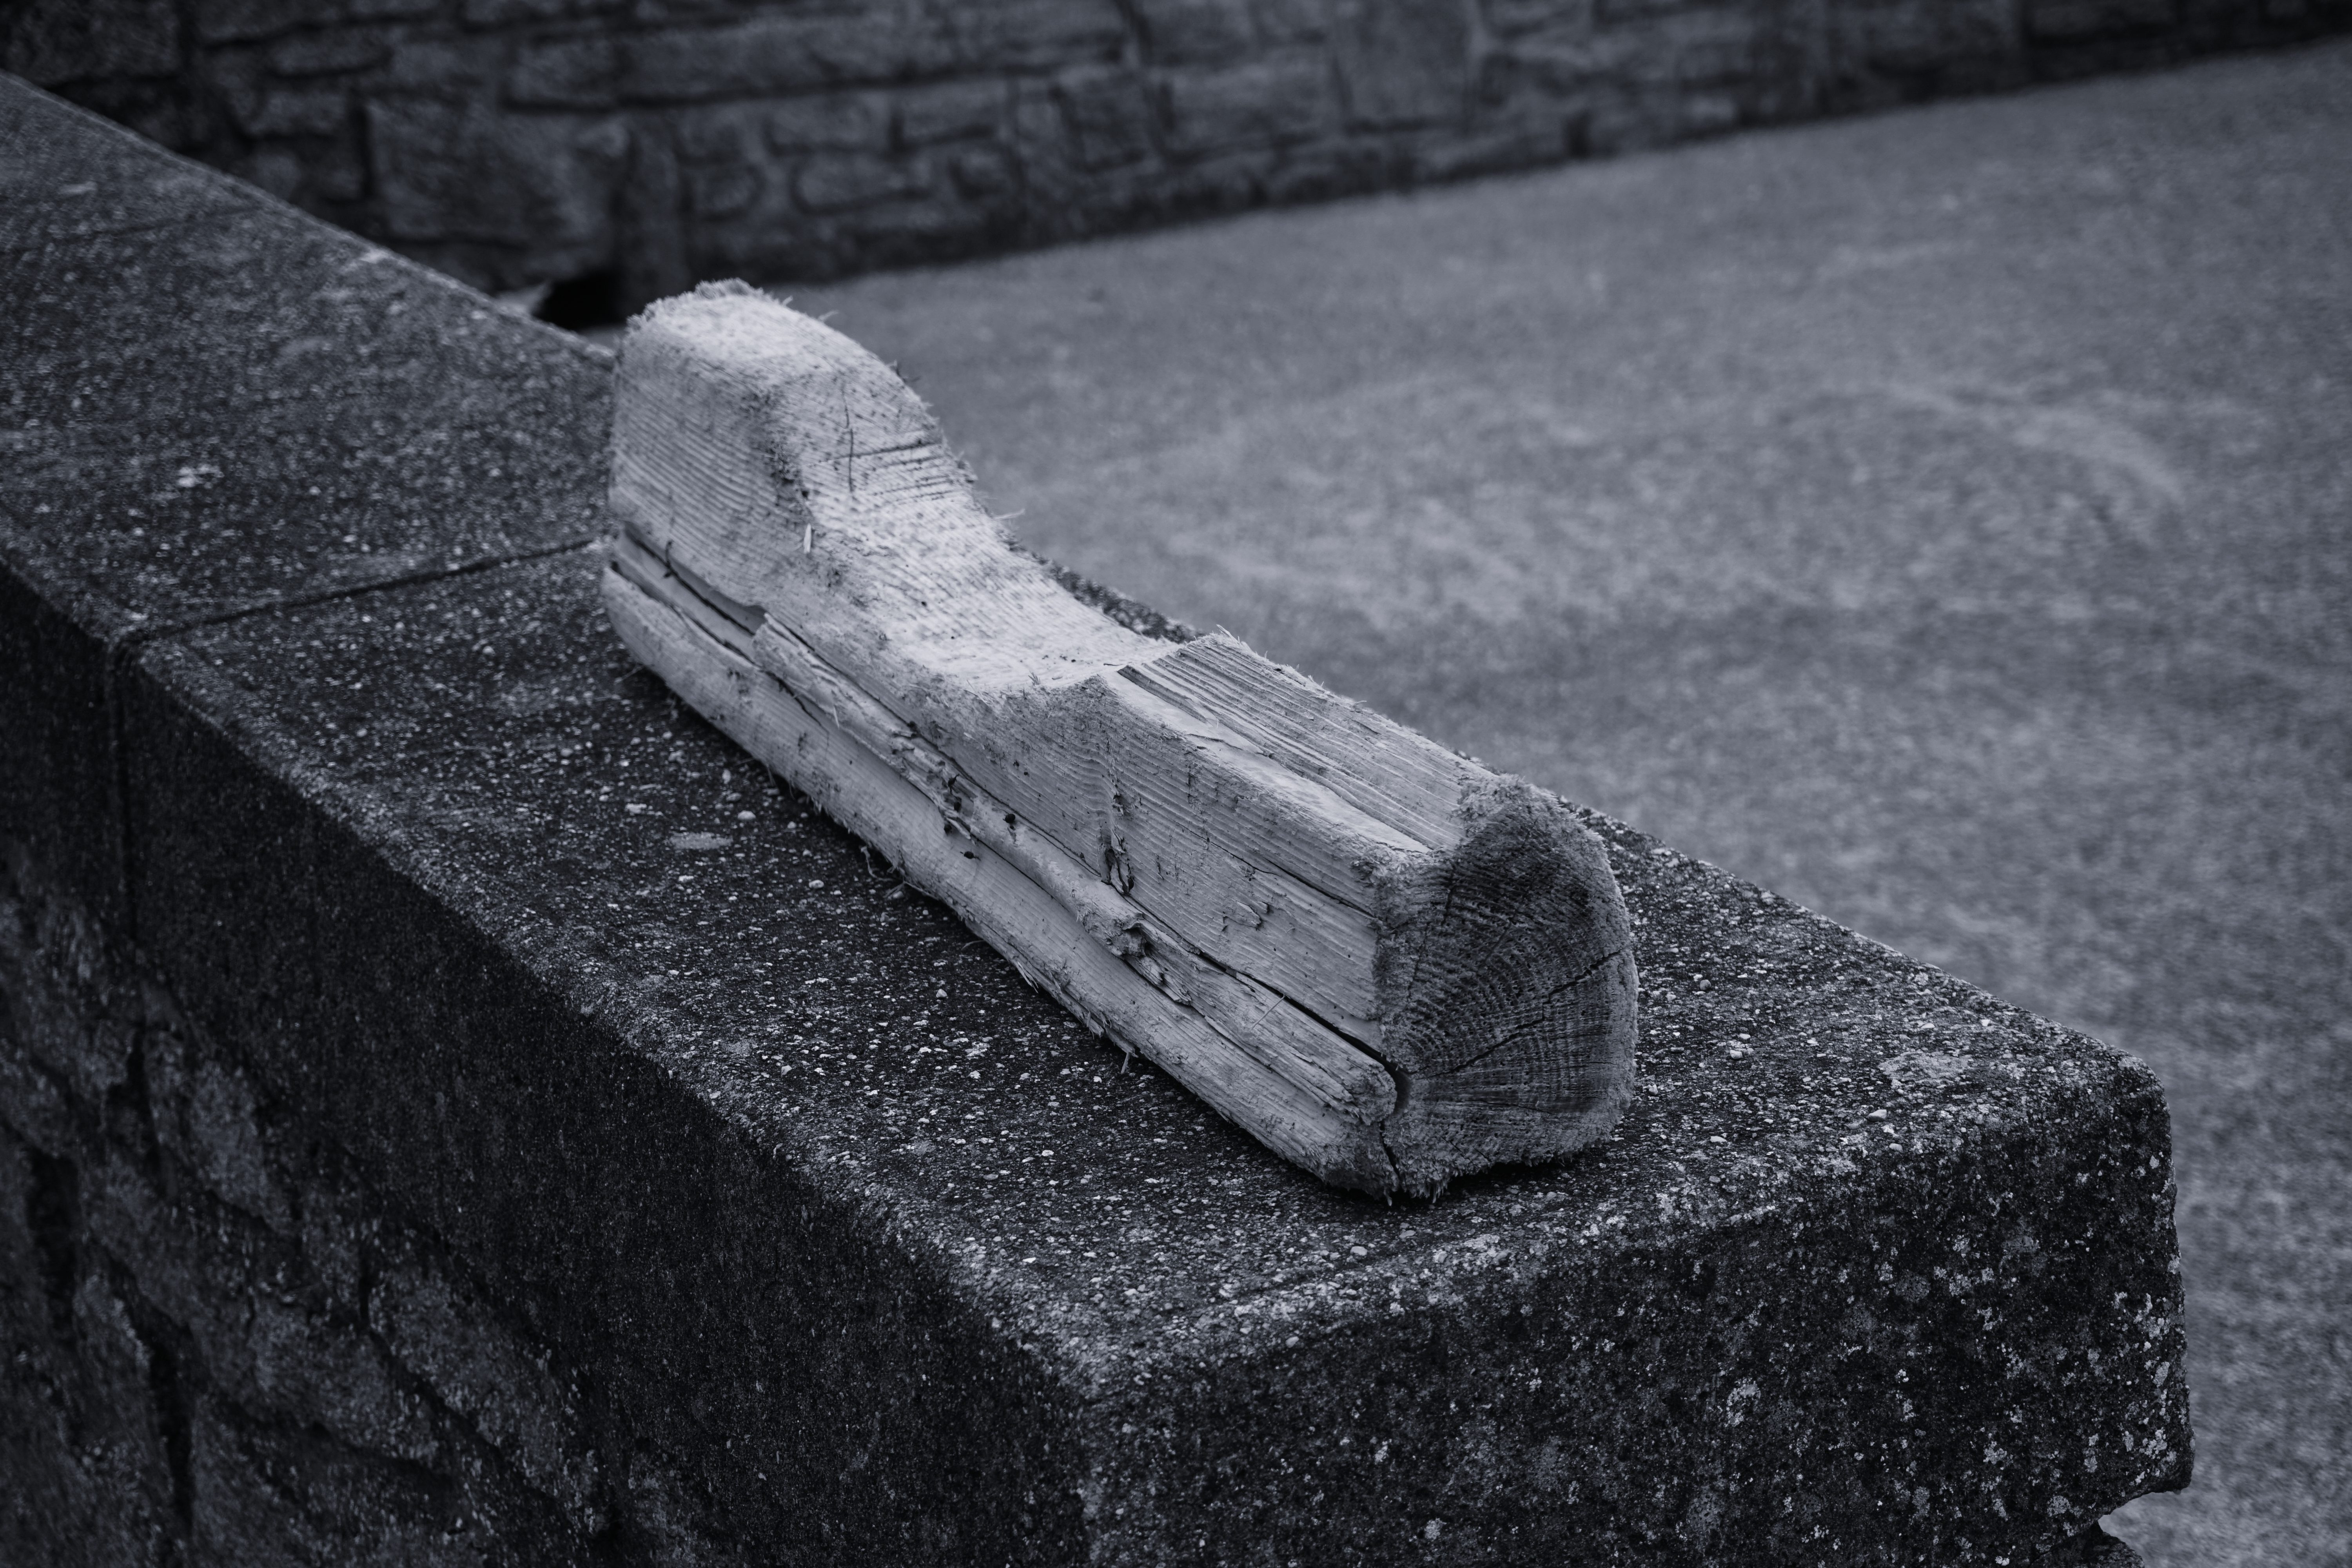
work, rock, snow, black and white, wood, white, wall, asphalt, monument, statue, darkness, black, monochrome, material, grave, sculpture, woodworking, carpentry, headstone, road surface, wood craft, monochrome photography